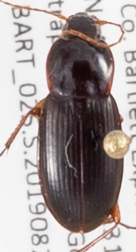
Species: Calathus ingratus
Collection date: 2019-08-21
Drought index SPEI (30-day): -0.554
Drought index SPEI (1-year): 0.9
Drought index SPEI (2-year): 0.71